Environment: real
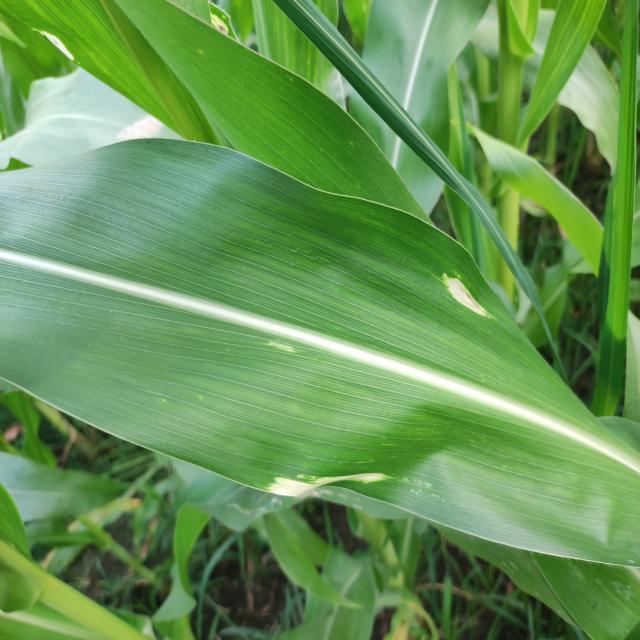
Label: northern_corn_leaf_blight